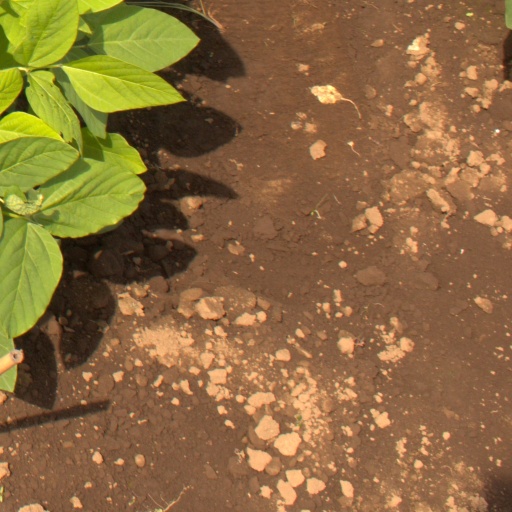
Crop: soybean